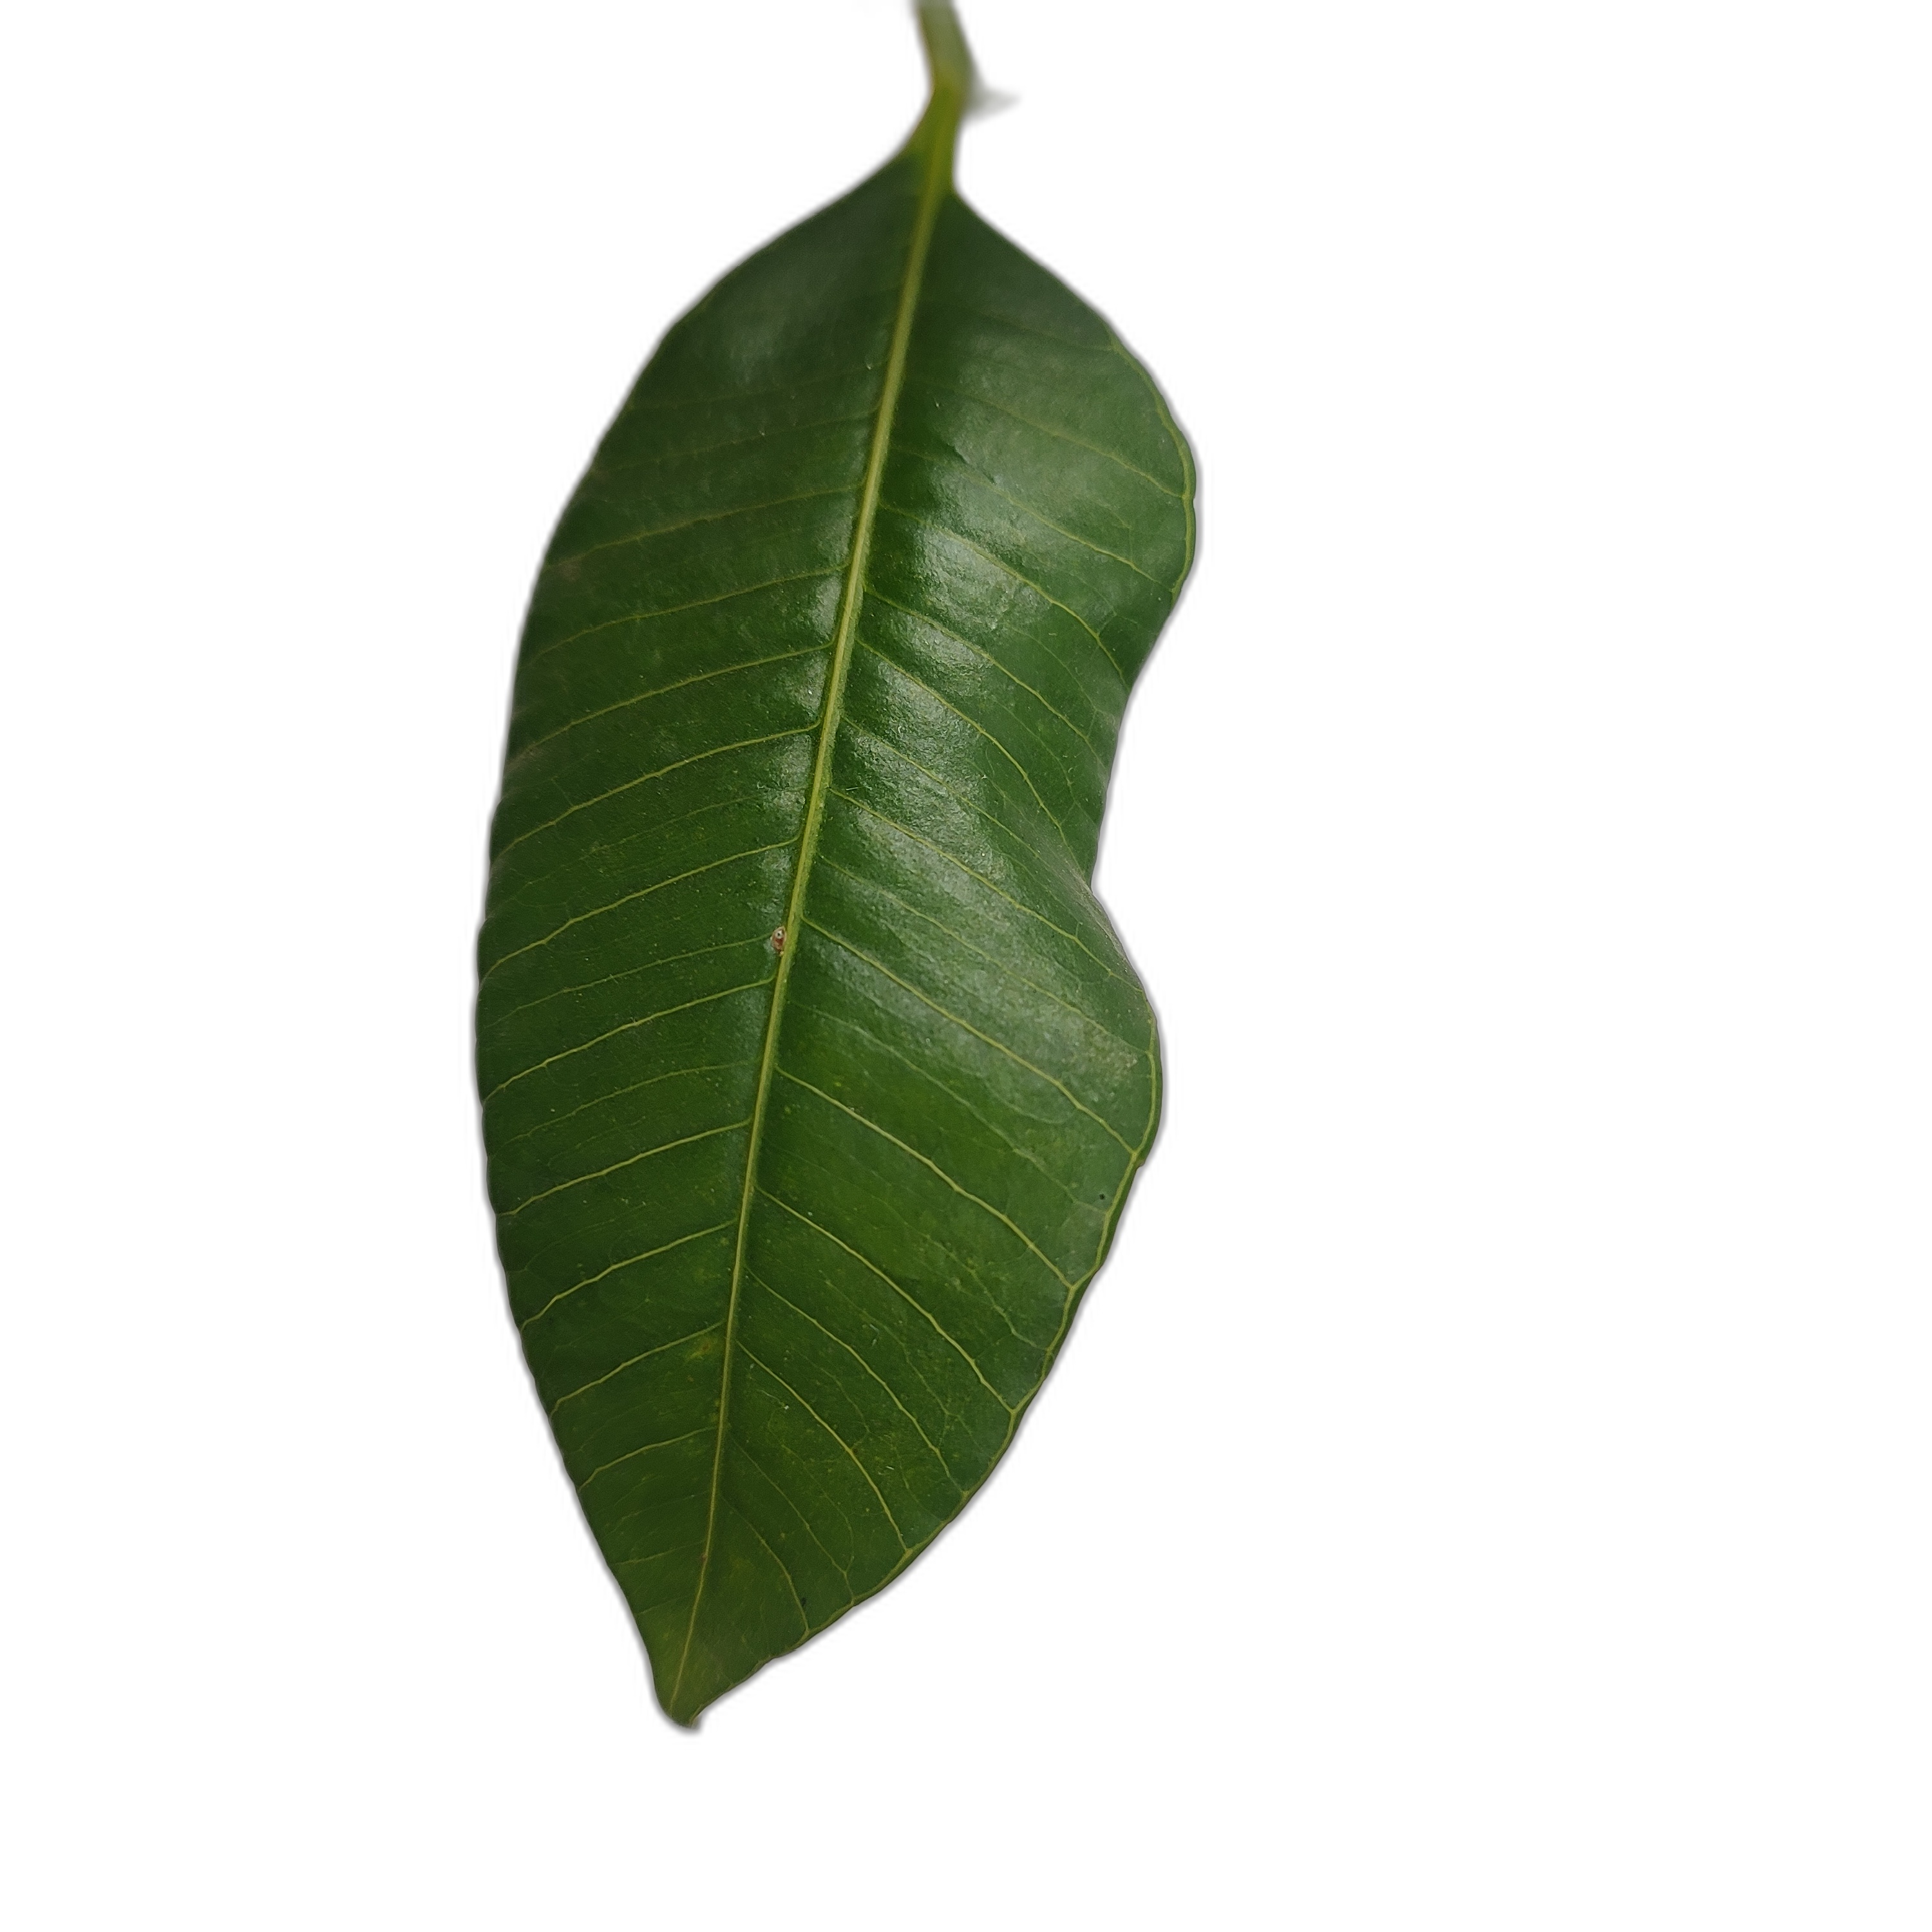
Label: healthy